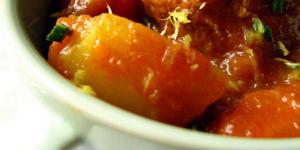
estofado de carne en calabaza